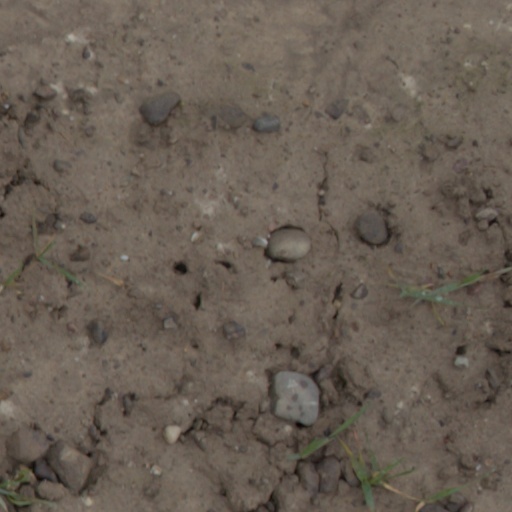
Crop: wheat